Answer in natural language. Consider the 3D positions of the objects in the scene and not just the 2D positions in the image. Is the centerpoint of  lowpoly bed with brown blanket at a higher height than abstract painting in a black frame? Choose between the following options: yes or no
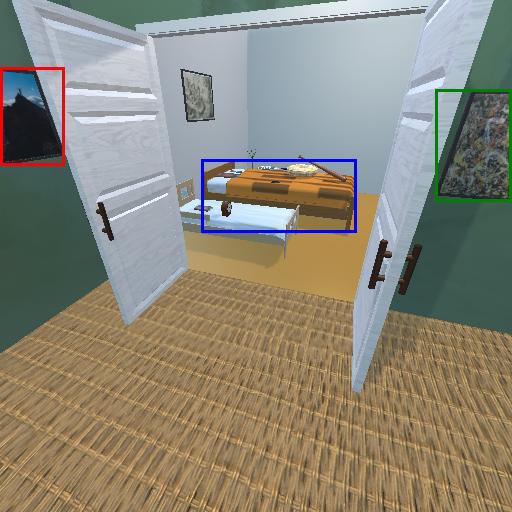
<answer>no</answer>